Recreational Forest Reserve of Valverde

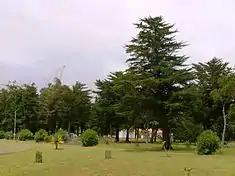
The open spaces near the deer and animal pens, looking towards the children's park and washrooms

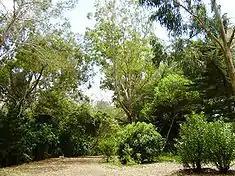
Pedestrian trail within the Nature Reserve

The "Reserva Florestal de Recreio de Valverde" was created by decree on August 30, 1989 (16/89/A) by the legislature of the Regional Government of the Azores, but dates back to the creation of the Forest Services in 1949.